Secret Empire (2017 comic)

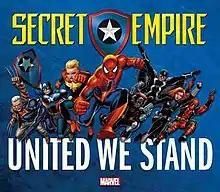
One of the many posters that was released as a teaser for "Secret Empire"

In early 2017 Marvel began to release teaser posters in anticipation for the "Secret Empire"storyline. One month after the posters were released it was announced that the limited series would be sold twice monthly and would be a total of nine issues, including a prelude issue serving as #0, with issue #1 set to be released in May 2017 and issue #8 would end the limited series in August that same year. Editor-in-chief Axel Alonso went on to mention that one of the main purposes for the storyline was to unify the Marvel superheroes following the divisive events of the "Civil War II" and the "Inhumans vs X-Men" storylines, so that they could face a common foe. In March it was revealed that some of the members of the creative team included Steve McNiven ("Monsters Unleashed"), Nick Spencer ("Captain America: Steve Rogers"), Andrea Sorrentino ("Old Man Logan"), and Leinil Yu ("Star Wars"). In April it was announced that the conclusion of "Secret Empire" would be followed by an 18-month hiatus for Marvel from large crossover events, the company's longest consecutive gap without any such event in twelve years. Issue #0 was released on April 19, 2017 and the first issue was released on May 3.